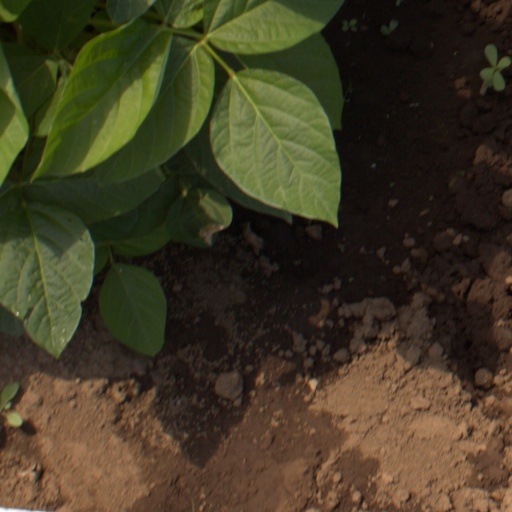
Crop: soybean